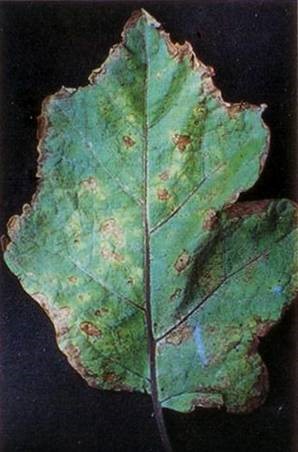
Plant: Eggplant
Disease: eggplant cercospora leaf spot